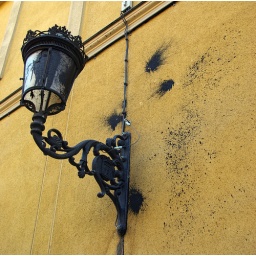
Interesting street lamp that was attacked by paint.